Mrs Henry de la Pasture

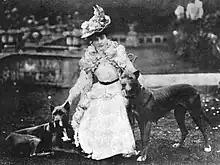
Mrs Henry de la Pasture

Elizabeth Lydia Rosabelle, Lady Clifford ( Bonham, formerly de la Pasture; 1866 – 30 October 1945), known as Mrs Henry de la Pasture, was an English novelist, dramatist and children's writer. Her children's novel "The Unlucky Family" has been called a classic of its genre.